Stevie Ray Vaughan

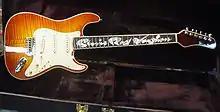
Jim Hamilton-signed Stevie Ray Vaughan reproduction guitar#01

In mid-May 1978, Clark left to form his own group and Vaughan renamed the band Double Trouble, taken from the title of an Otis Rush song. Following the recruitment of bassist Jackie Newhouse, Walden quit in July, and was briefly replaced by Jack Moore, who had moved to Texas from Boston; he performed with the band for about two months. Vaughan then began looking for a drummer and soon after, he met Chris Layton through Sublett, who was his roommate. Layton, who had recently parted ways with Greezy Wheels, was taught by Vaughan to play a shuffle rhythm. When Vaughan offered Layton the position, he agreed. In early July, Vaughan befriended Lenora Bailey, known as "Lenny", who became his girlfriend, and ultimately his wife. The marriage was to last for six and a half years.